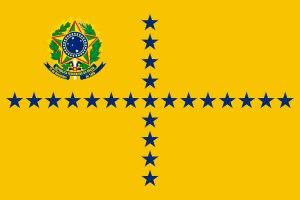
Le drapeau du Brésil est le drapeau national et le pavillon national de la République fédérative du Brésil. Il a été institué le 19 novembre 1889, à l'occasion de la proclamation de la république en 1889. Un précédent drapeau national vert et or, qui ne comportait pas le globe étoilé, avait été créé par le peintre français Jean-Baptiste Debret à l'occasion de la déclaration d'indépendance du Brésil pour l'empereur Pierre Iᵉʳ du Brésil, le 7 septembre 1822.